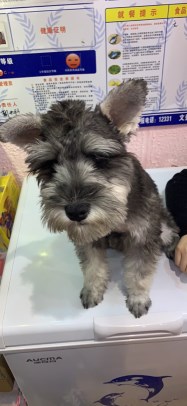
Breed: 2342-n000102-miniature_schnauzer